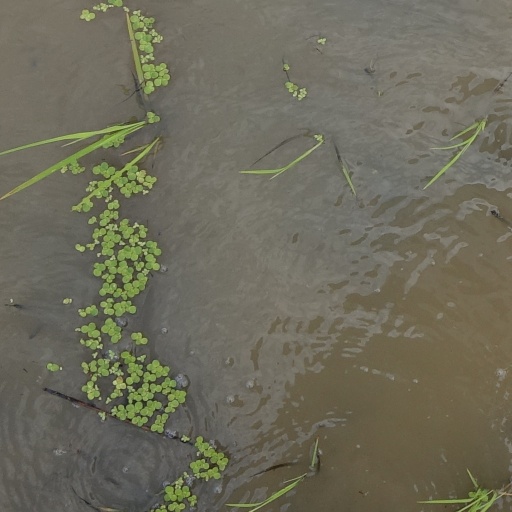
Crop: rice